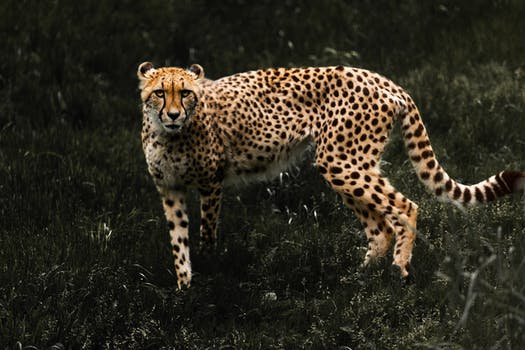
Label: No Watermark